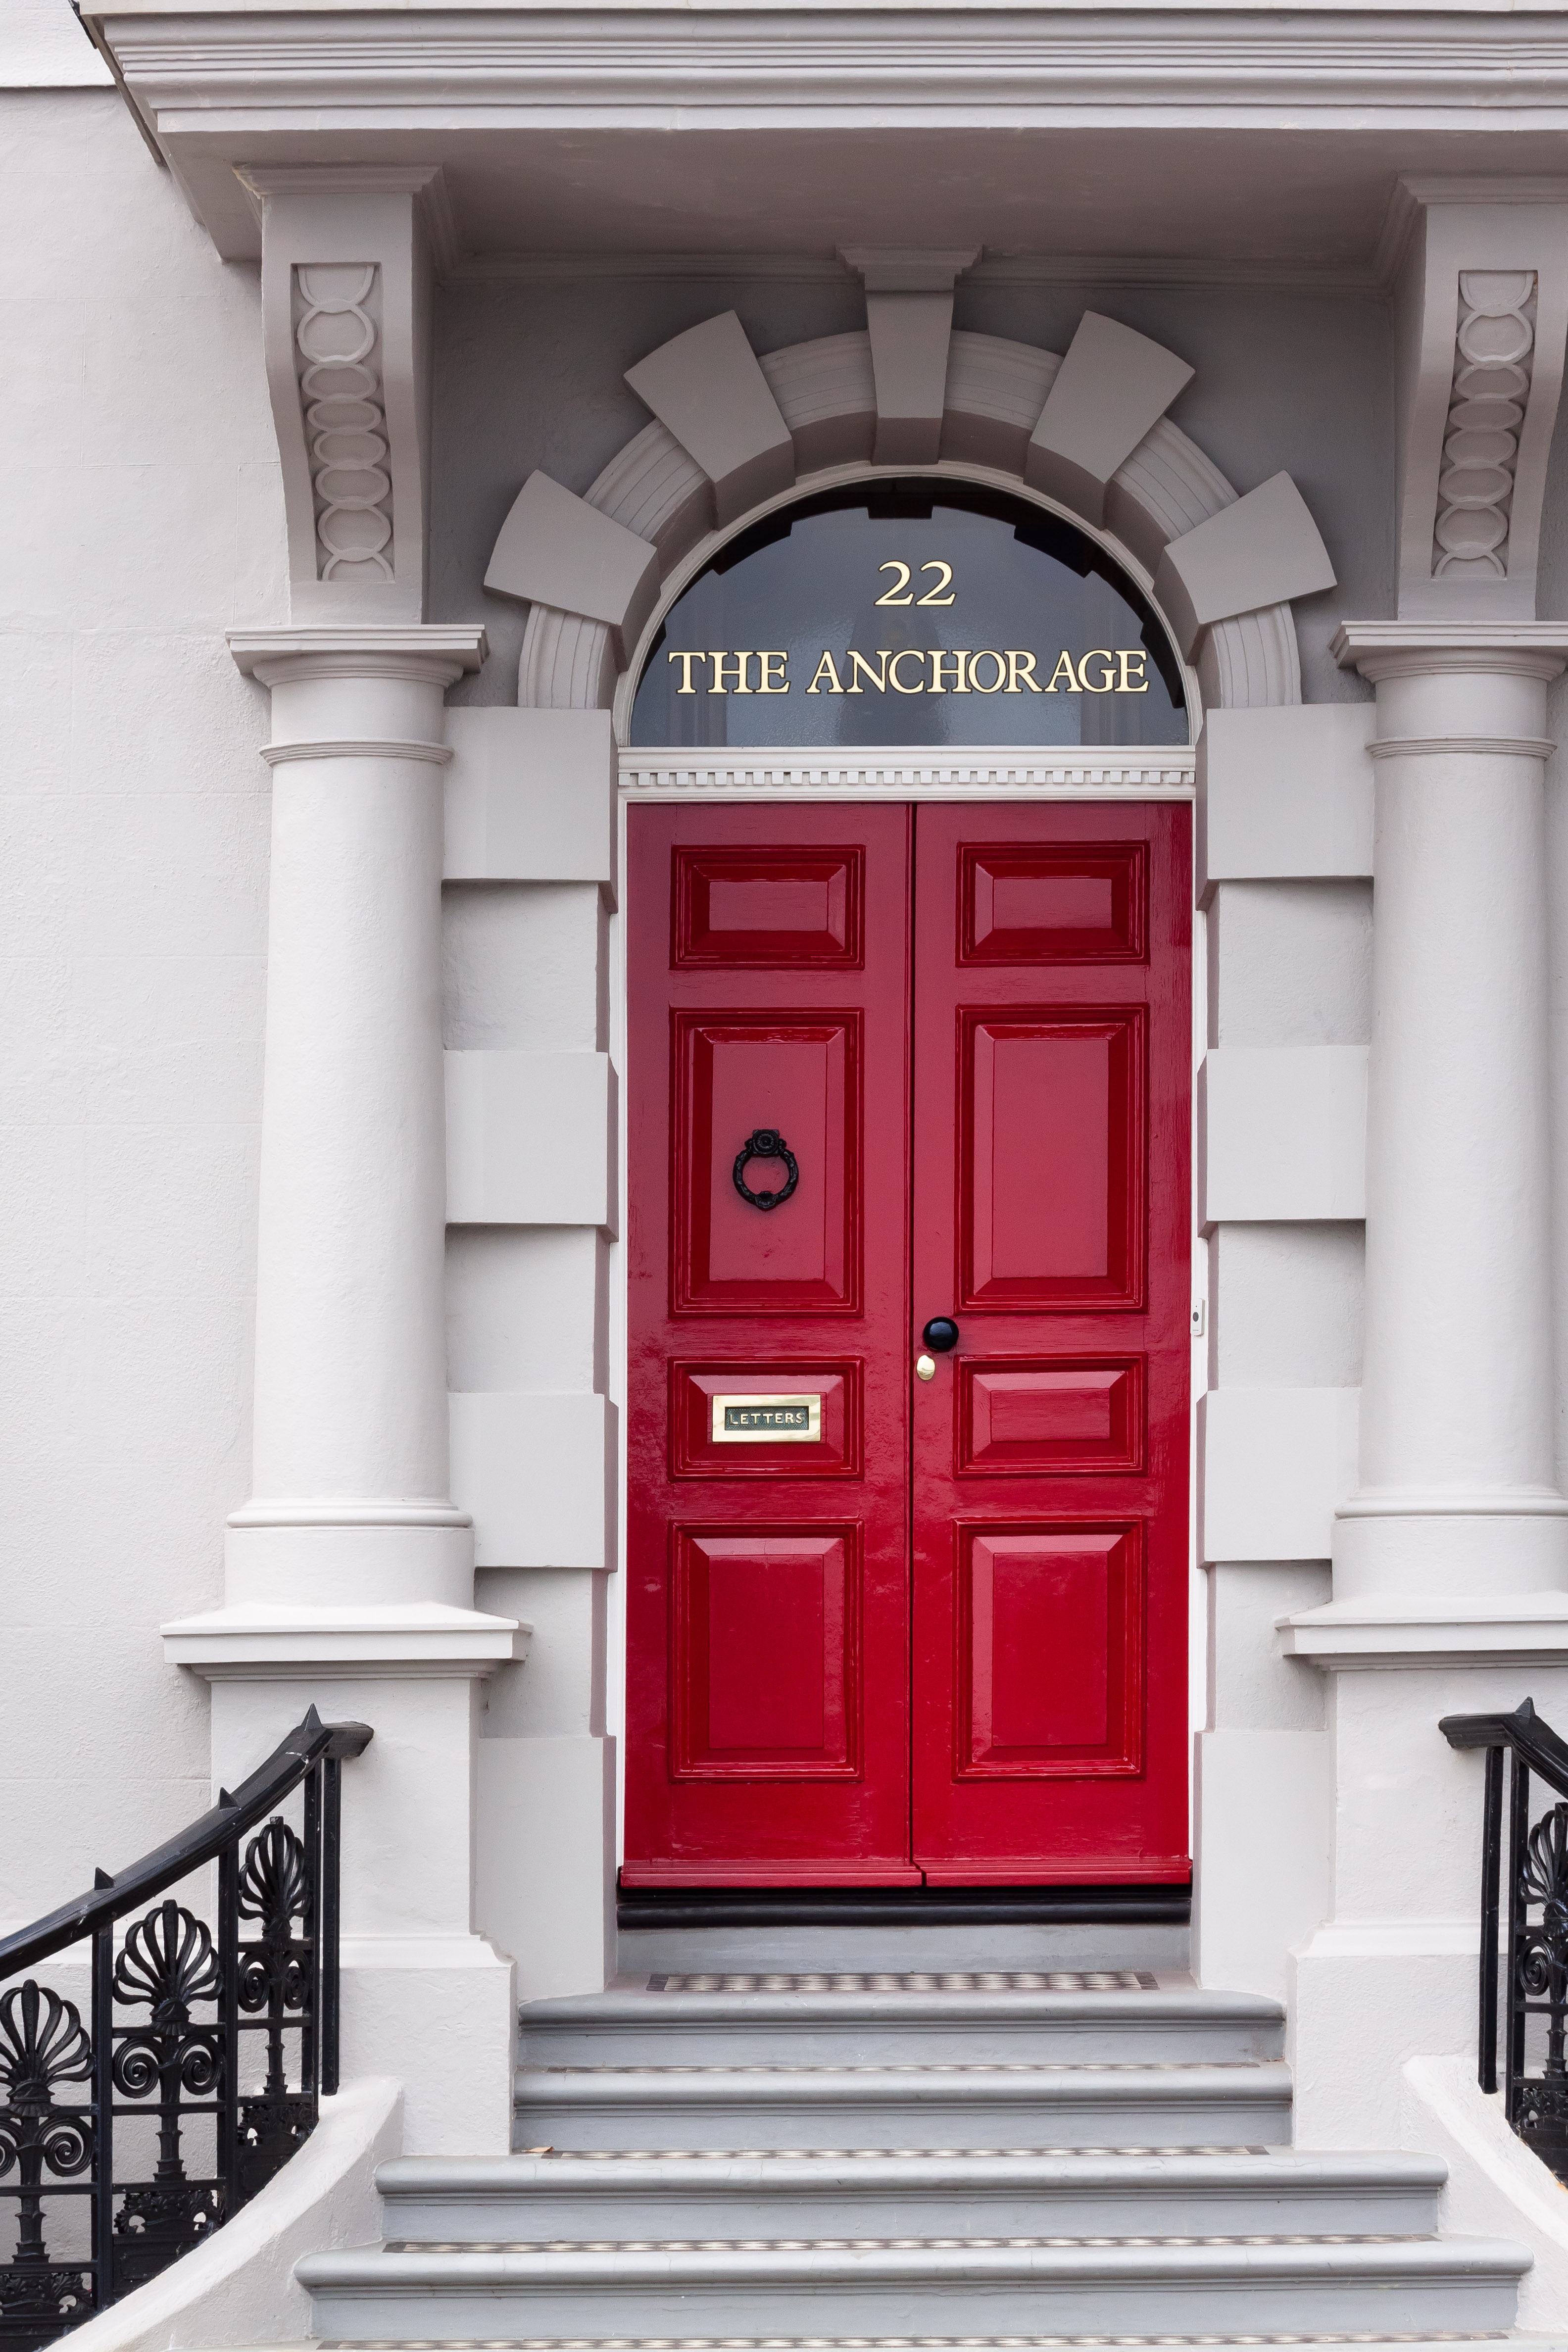
architecture, wood, white, window, building, old, home, staircase, arch, railing, red, color, facade, furniture, door, interior design, front door, england, stairs, input, house entrance, columnar, gradually, nobel, take out